Nena

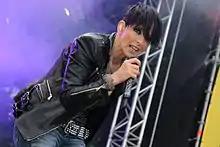

In late 2012, Nena released her 11th solo studio album, "Du bist gut", which peaked at in the German charts, although the tracks released as singles from the album were not as successful as those from her previous albums since her 2002 comeback.